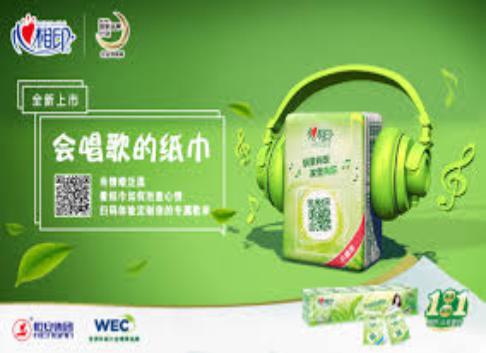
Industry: Necessities